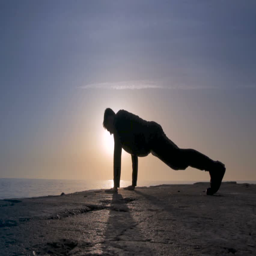
young athletic man doing gymnastics by the sea early in the morning